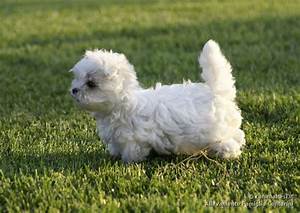
Label: dog